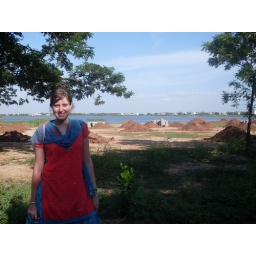
lake near my house